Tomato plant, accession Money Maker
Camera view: bottom (45 deg); turntable rotation: 300 degrees
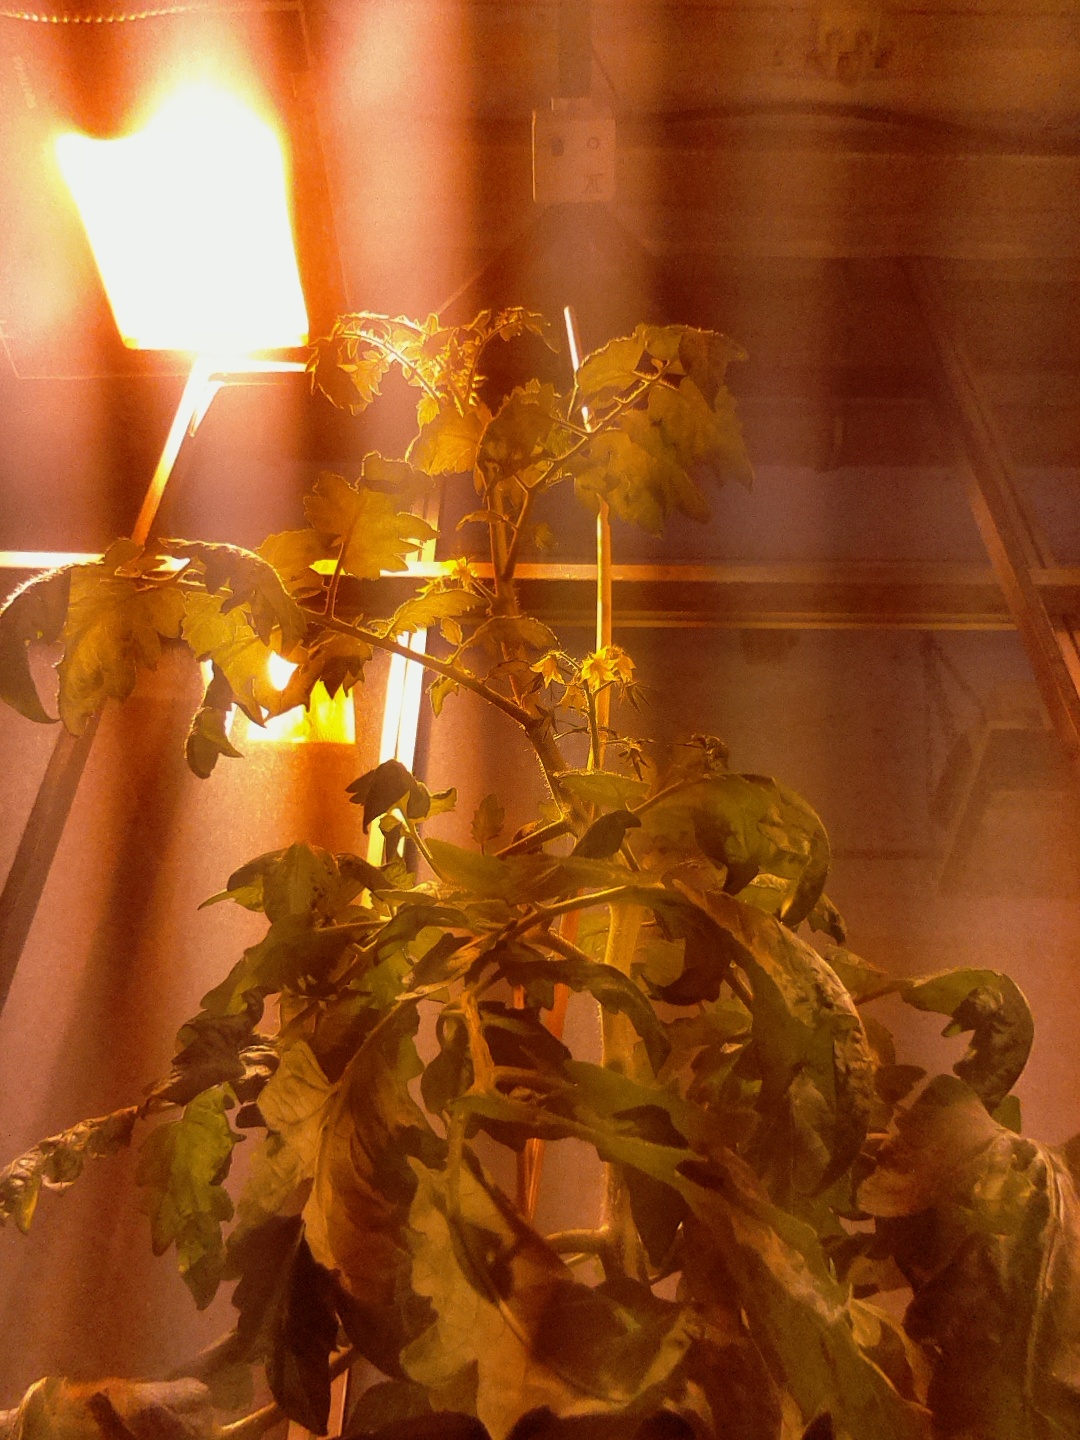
BBCH growth stage 69: End of flowering, 90%-100% of flowers open, more petals falling